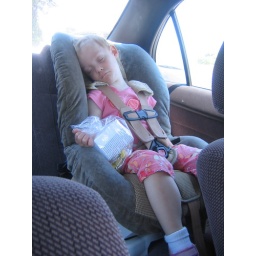
Bella, asleep in the car for the first time in years, still clutching the salt water taffy she picked out.